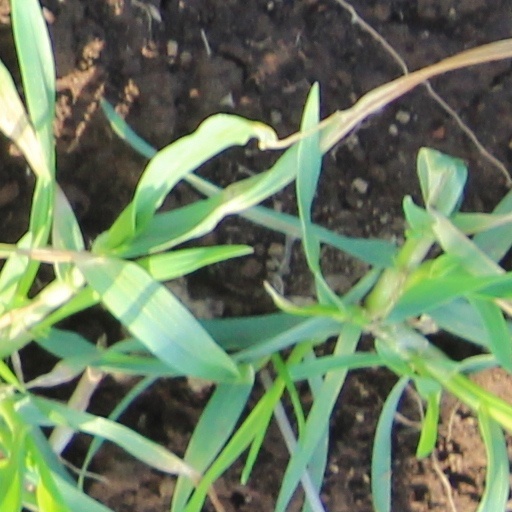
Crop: wheat